LG15: The Resistance

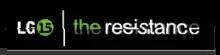

LG15: The Resistance (September 20, 2008—December 12, 2008) is a web series produced by EQAL that took place within the LG15 Universe. The series was first announced on July 4, 2008, via the official behind-the-scenes LG15 blog, Inside. It premiered on September 16, 2008, at the New York Television Festival, and was first uploaded for public viewing on September 20, 2008. Daily content was provided in the form of video blogs, images, text blogs, and other information posted daily from the characters at LG15.com. On the following Saturday, all of the content from the previous week was compiled into one 6- to 10-minute episode to end that week's "chapter". Each week of the show featured music from a different artist.